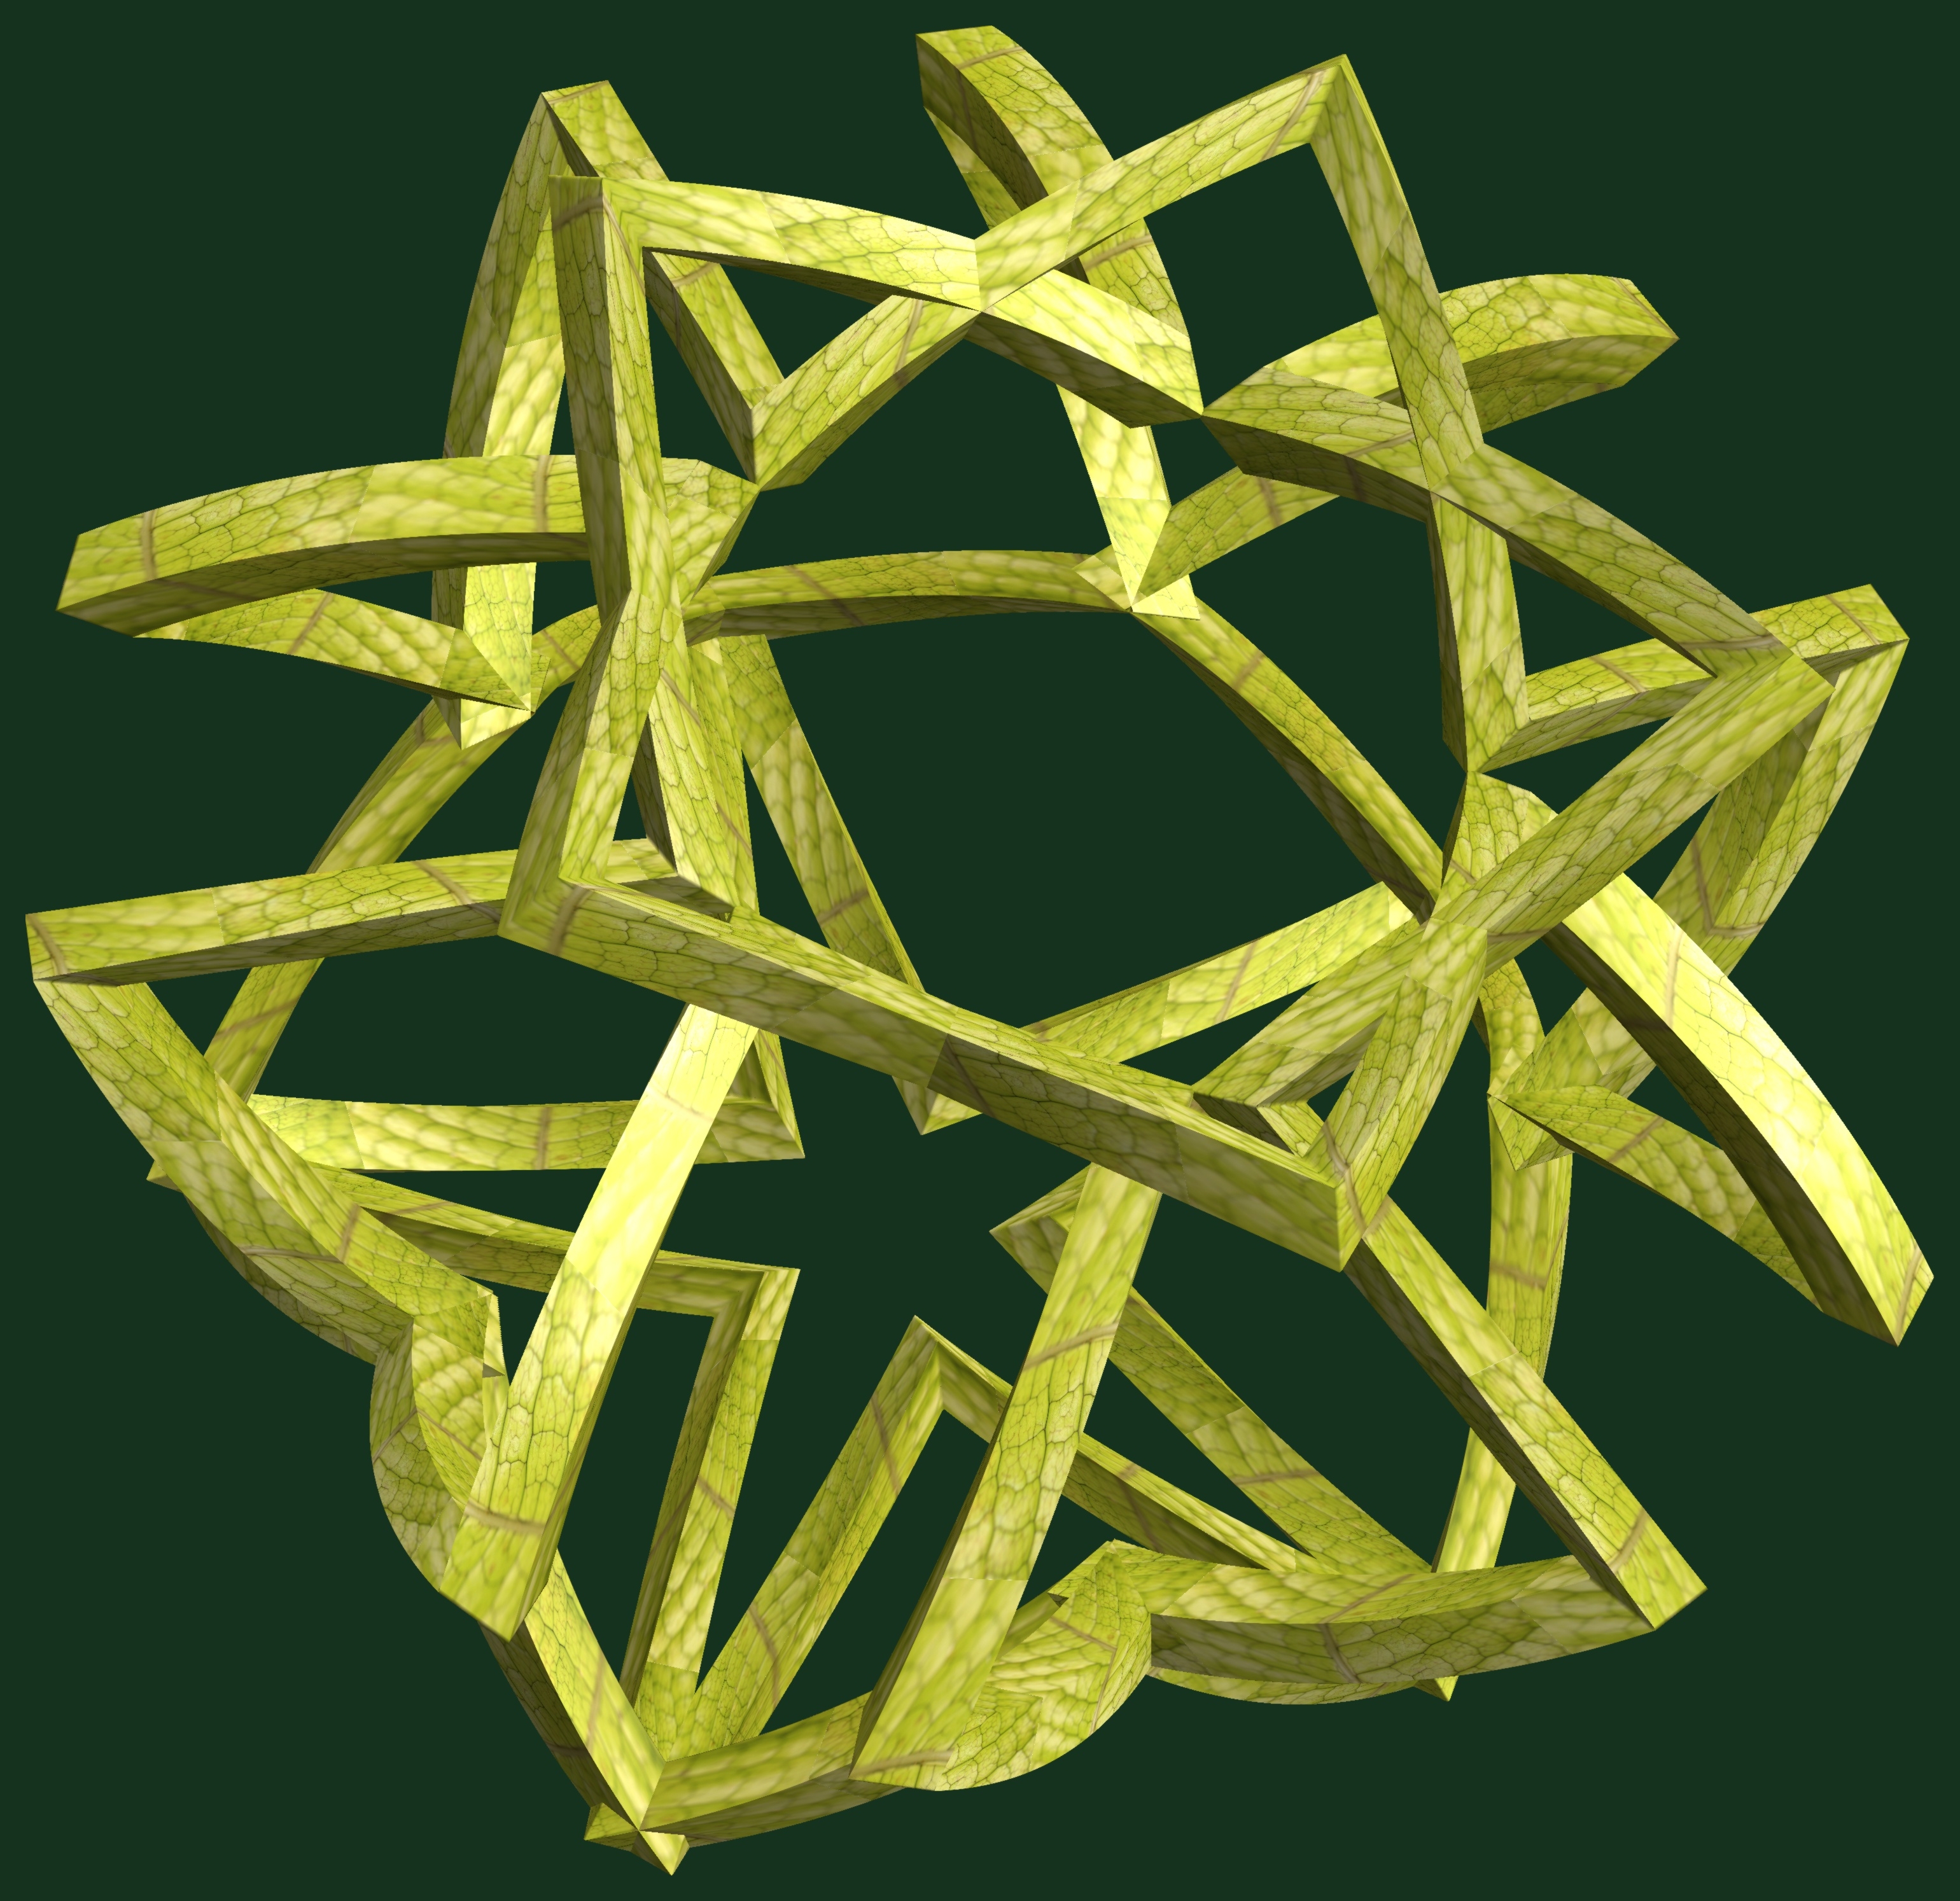
abstract, structure, texture, leaf, flower, pattern, geometry, yellow, sculpture, design, symmetry, 3d, graphic, shape, torus, mathematica, cg, parametricplot3d, code, program, algorithm, mapping, geometricsculpture